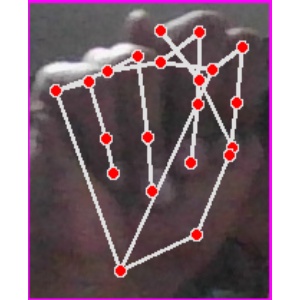
अक्षर: न